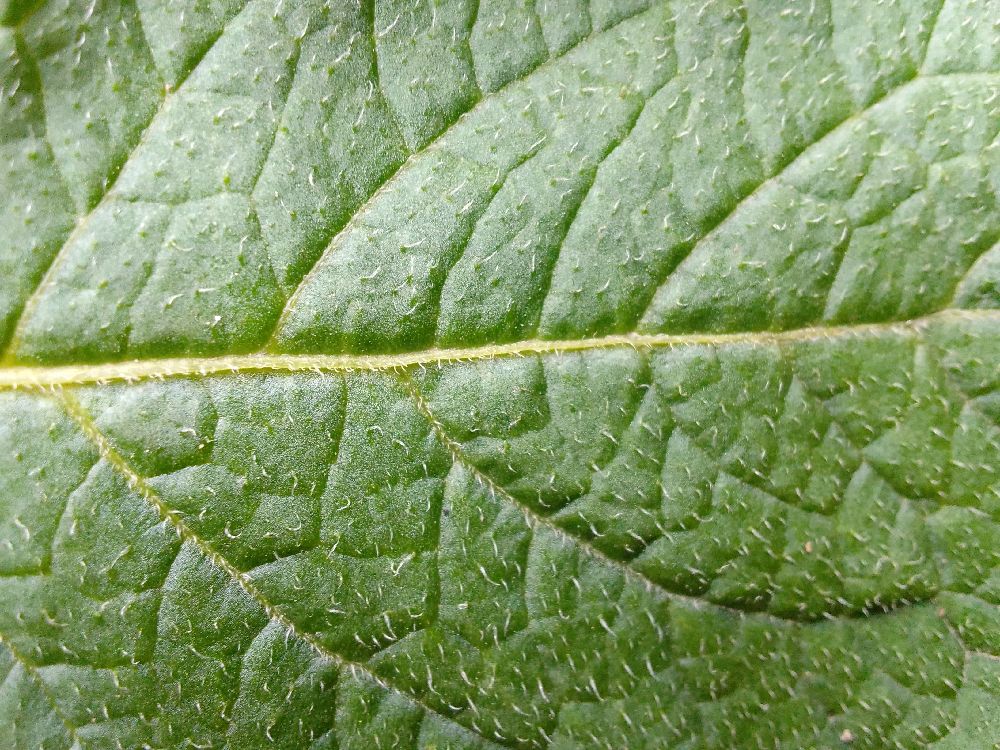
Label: Healthy